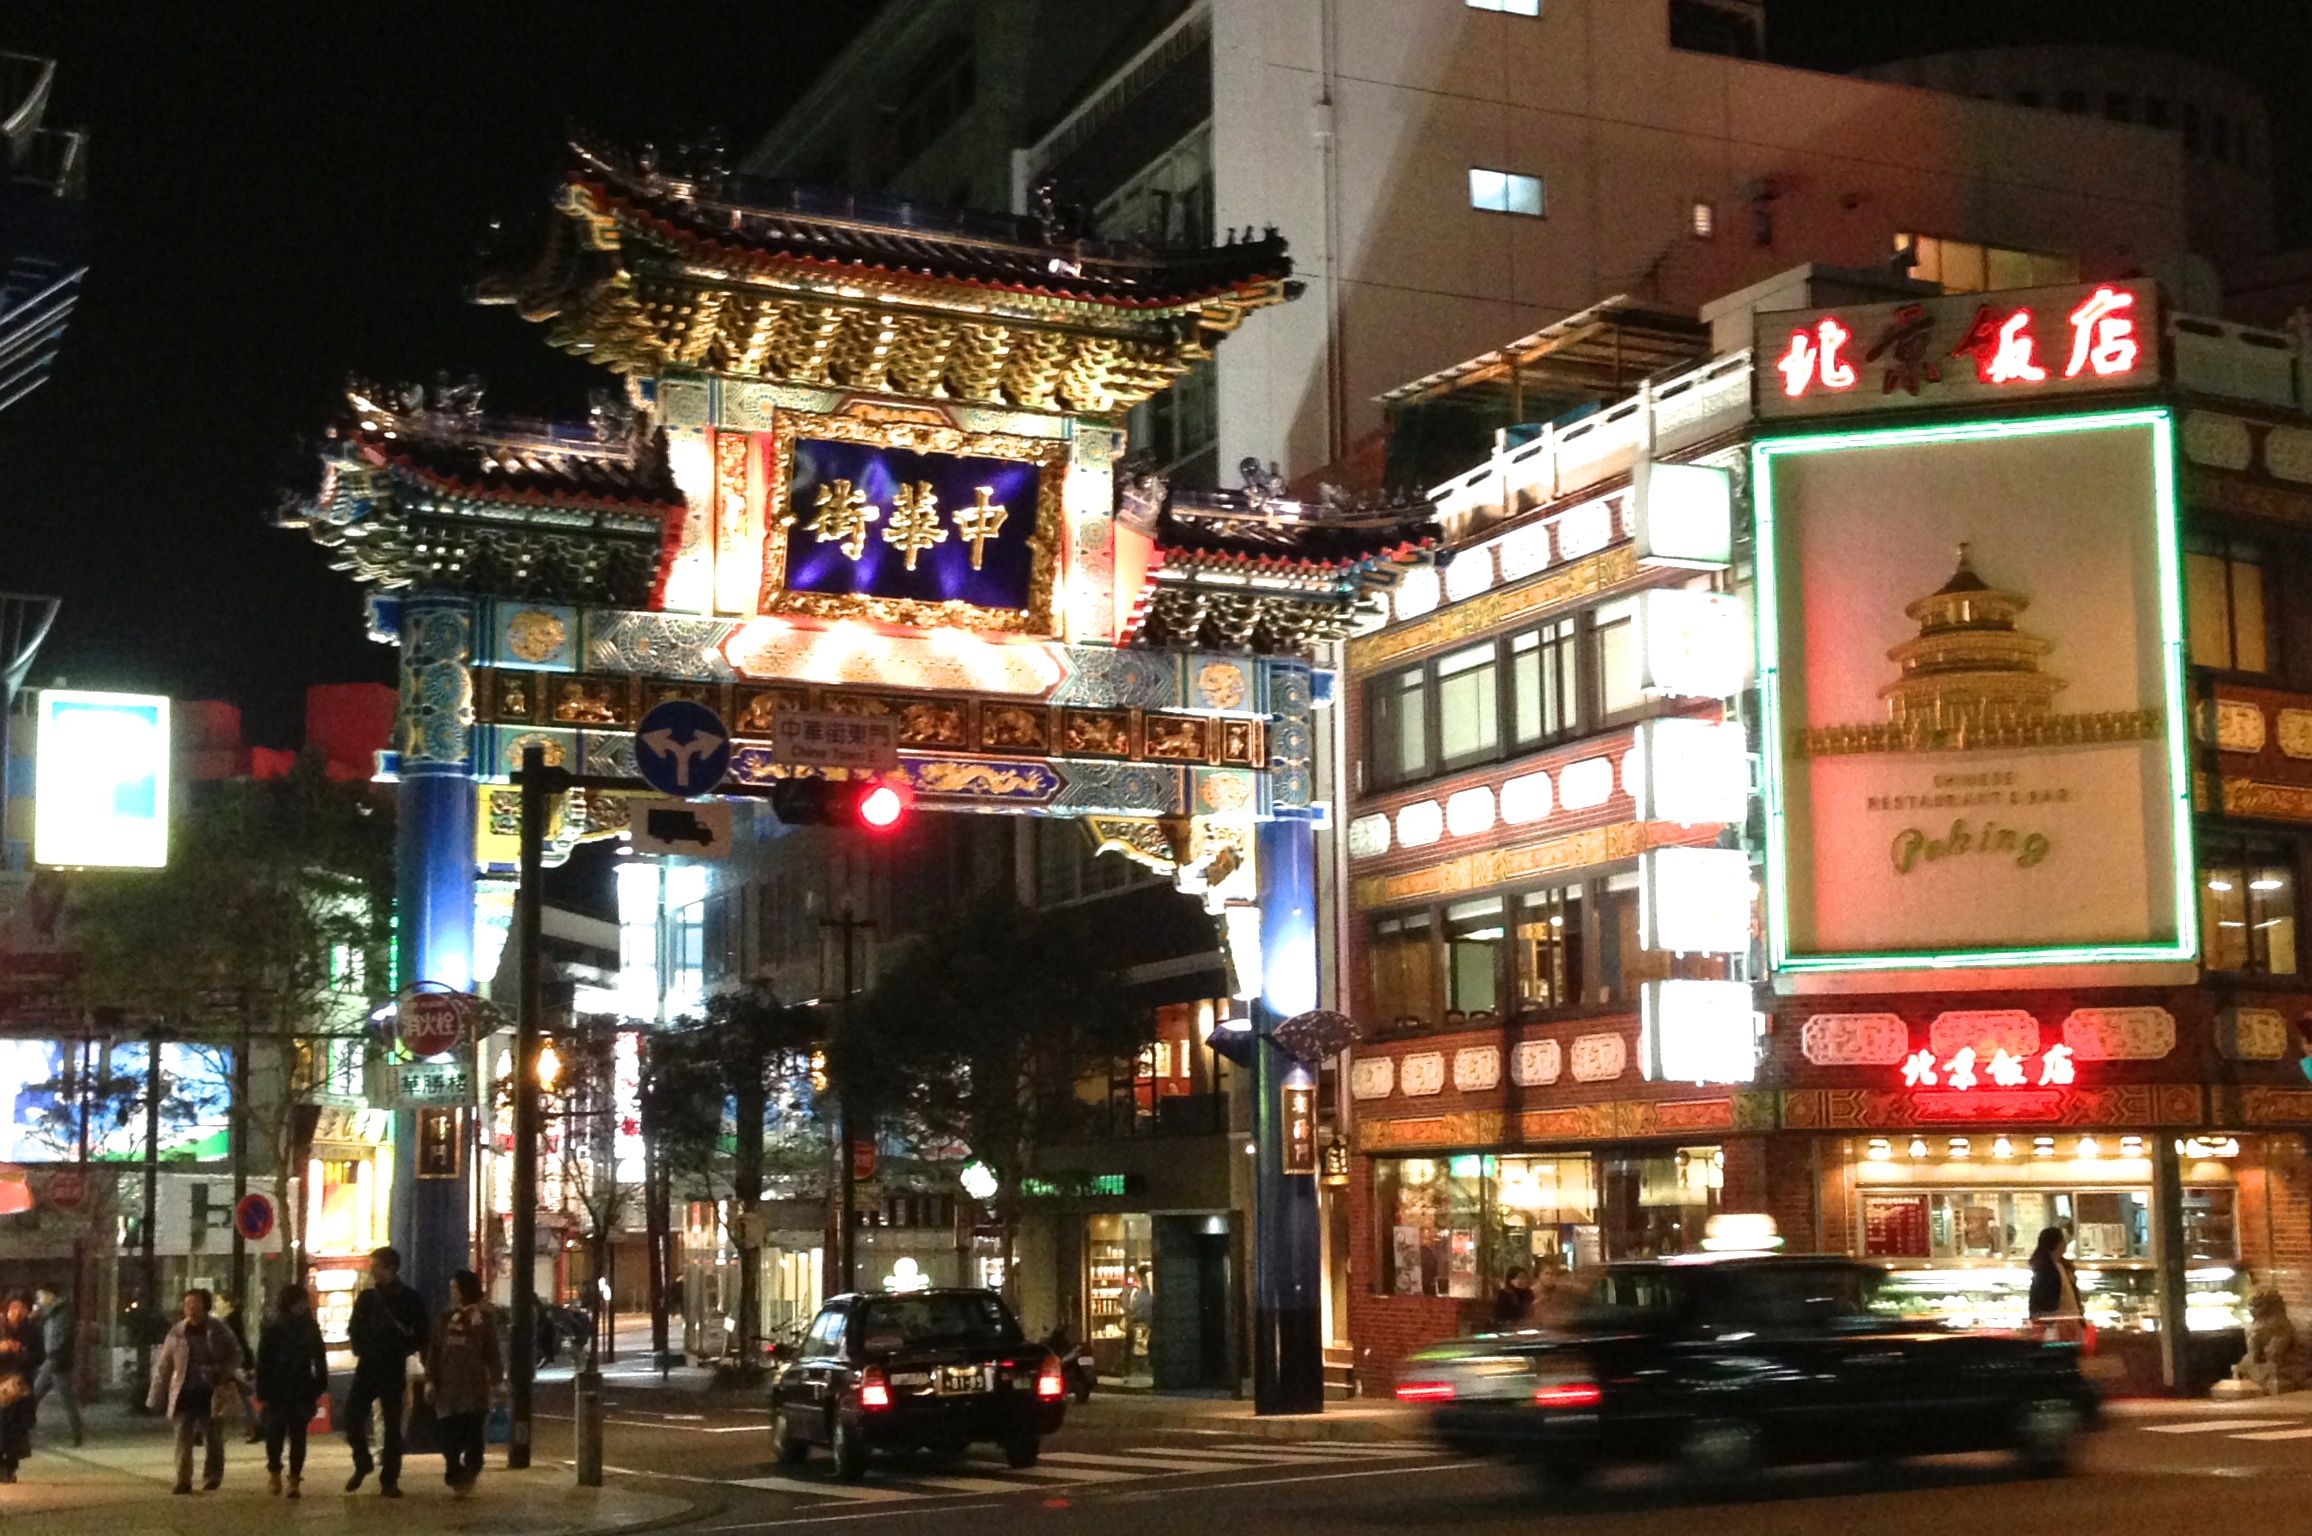
night, town, downtown